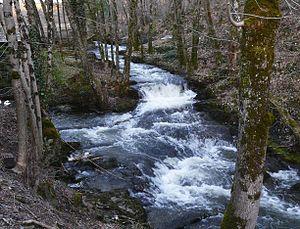
Ruisseau la Haute Loue à Miremont, en limite de Lanouaille et Savignac-Lédrier, Dordogne, France
La Haute Loue est une rivière française du département de la Dordogne, affluent rive gauche de la Loue et sous-affluent de l’Isle.
Savignac-Lédrier est une commune française située dans le département de la Dordogne, en région Nouvelle-Aquitaine.